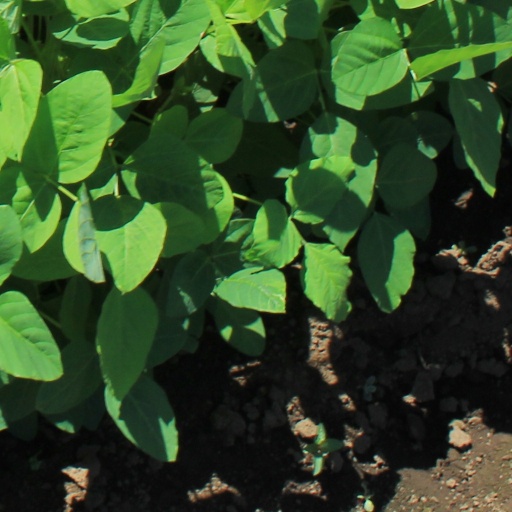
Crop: soybean